Chevrolet Aveo (T200)

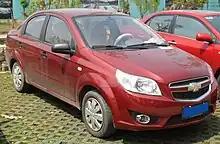
2009 Chevrolet Lova facelift (China)

The T250 sedan is sold as the "Chevrolet Lova" in China. It was facelifted in March 2009, receiving the front end of the T250 hatchback.